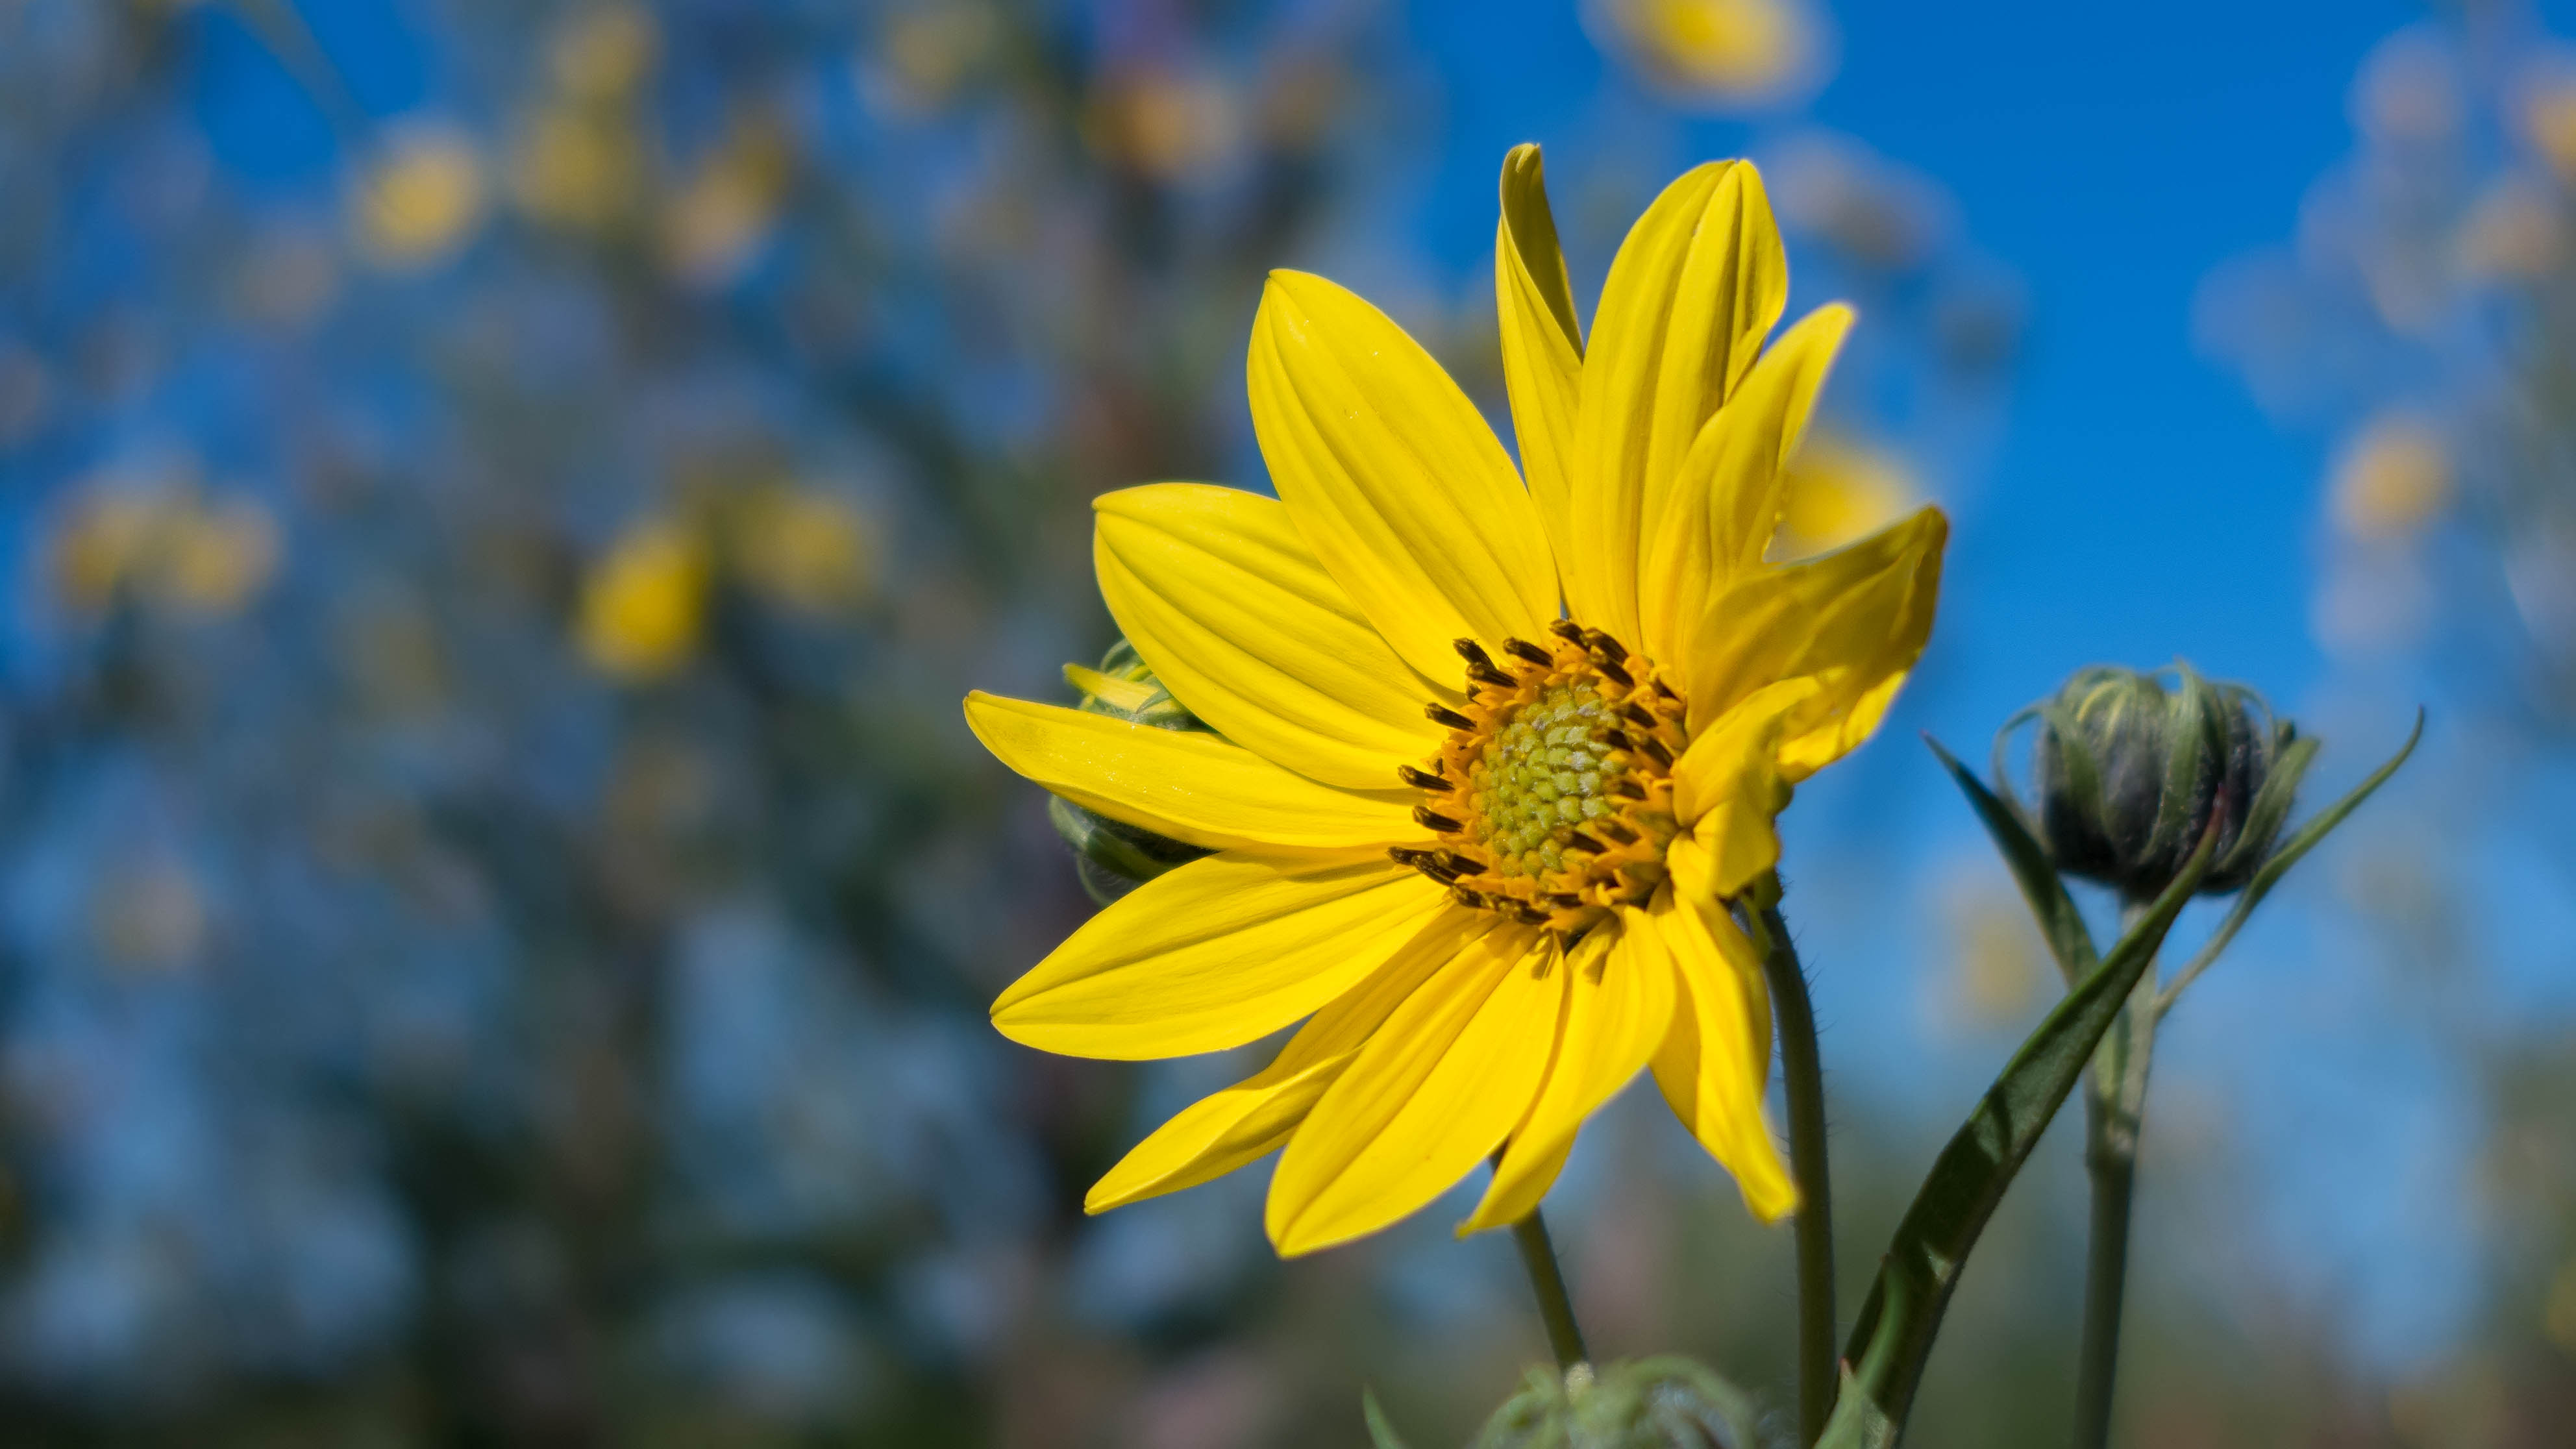
nature, marsh, blossom, plant, sun, field, meadow, sunlight, flower, petal, botany, yellow, flora, wildflower, close up, canada, helianthus, mississauga, ontario, lumix, panasonic, dmc, lx7, panasoniclumixdmclx7, osprey, giganteus, macro photography, flowering plant, daisy family, plant stem, land plant